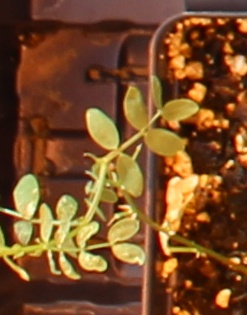
Label: Lentil